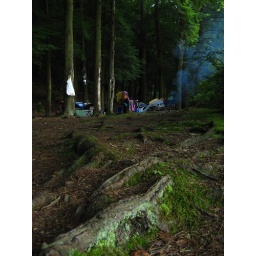
The roots of the tree dad examined in the fore; camp in the back complete with unsightly white trash bag.